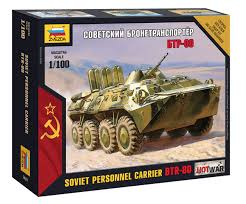
Label: BTR-80